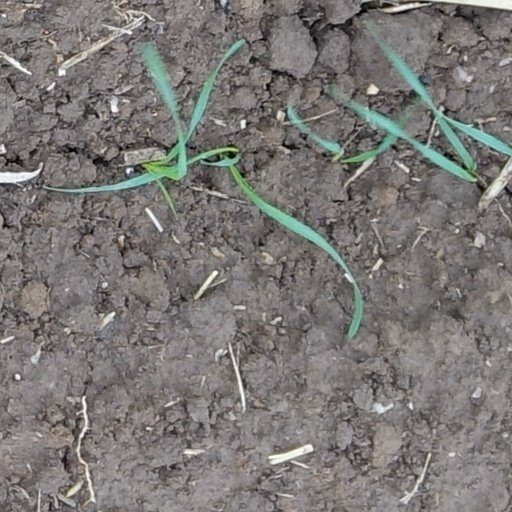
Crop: wheat